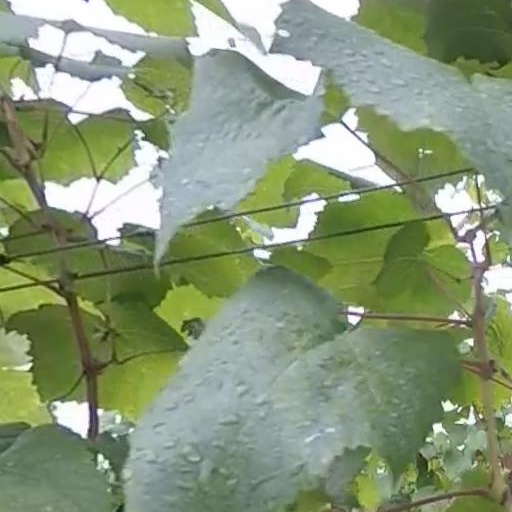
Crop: grape